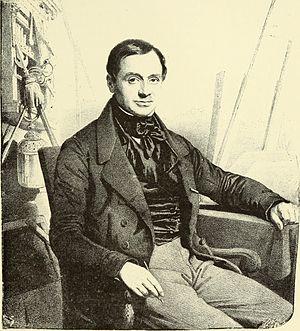
Jean-Baptiste Madou, né le 3 février 1796 à Bruxelles où il meurt le 3 avril 1877, est un peintre, illustrateur, lithographe et aquafortiste belge.